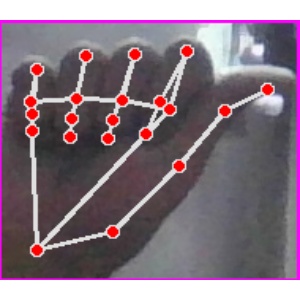
अक्षर: छ